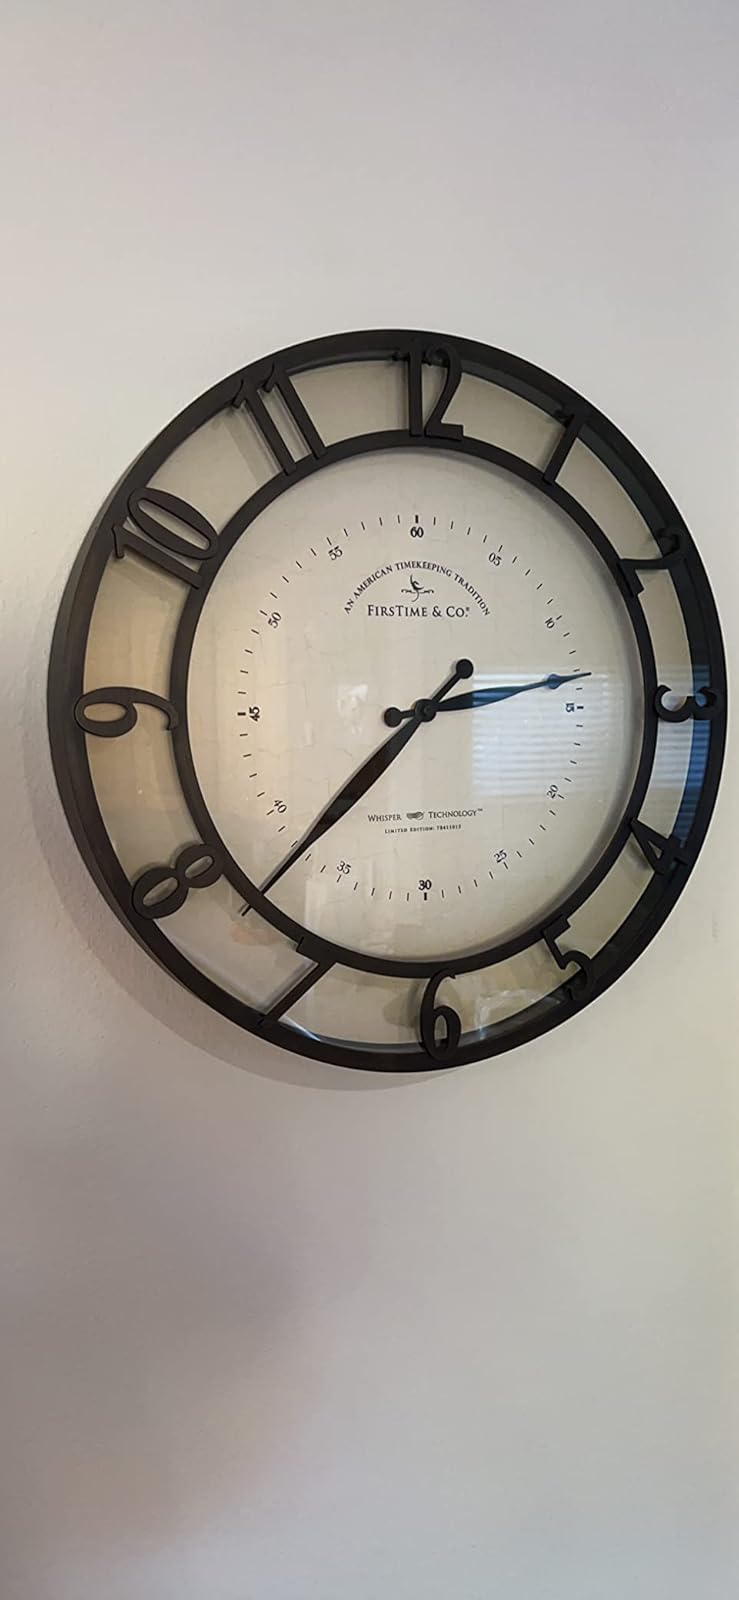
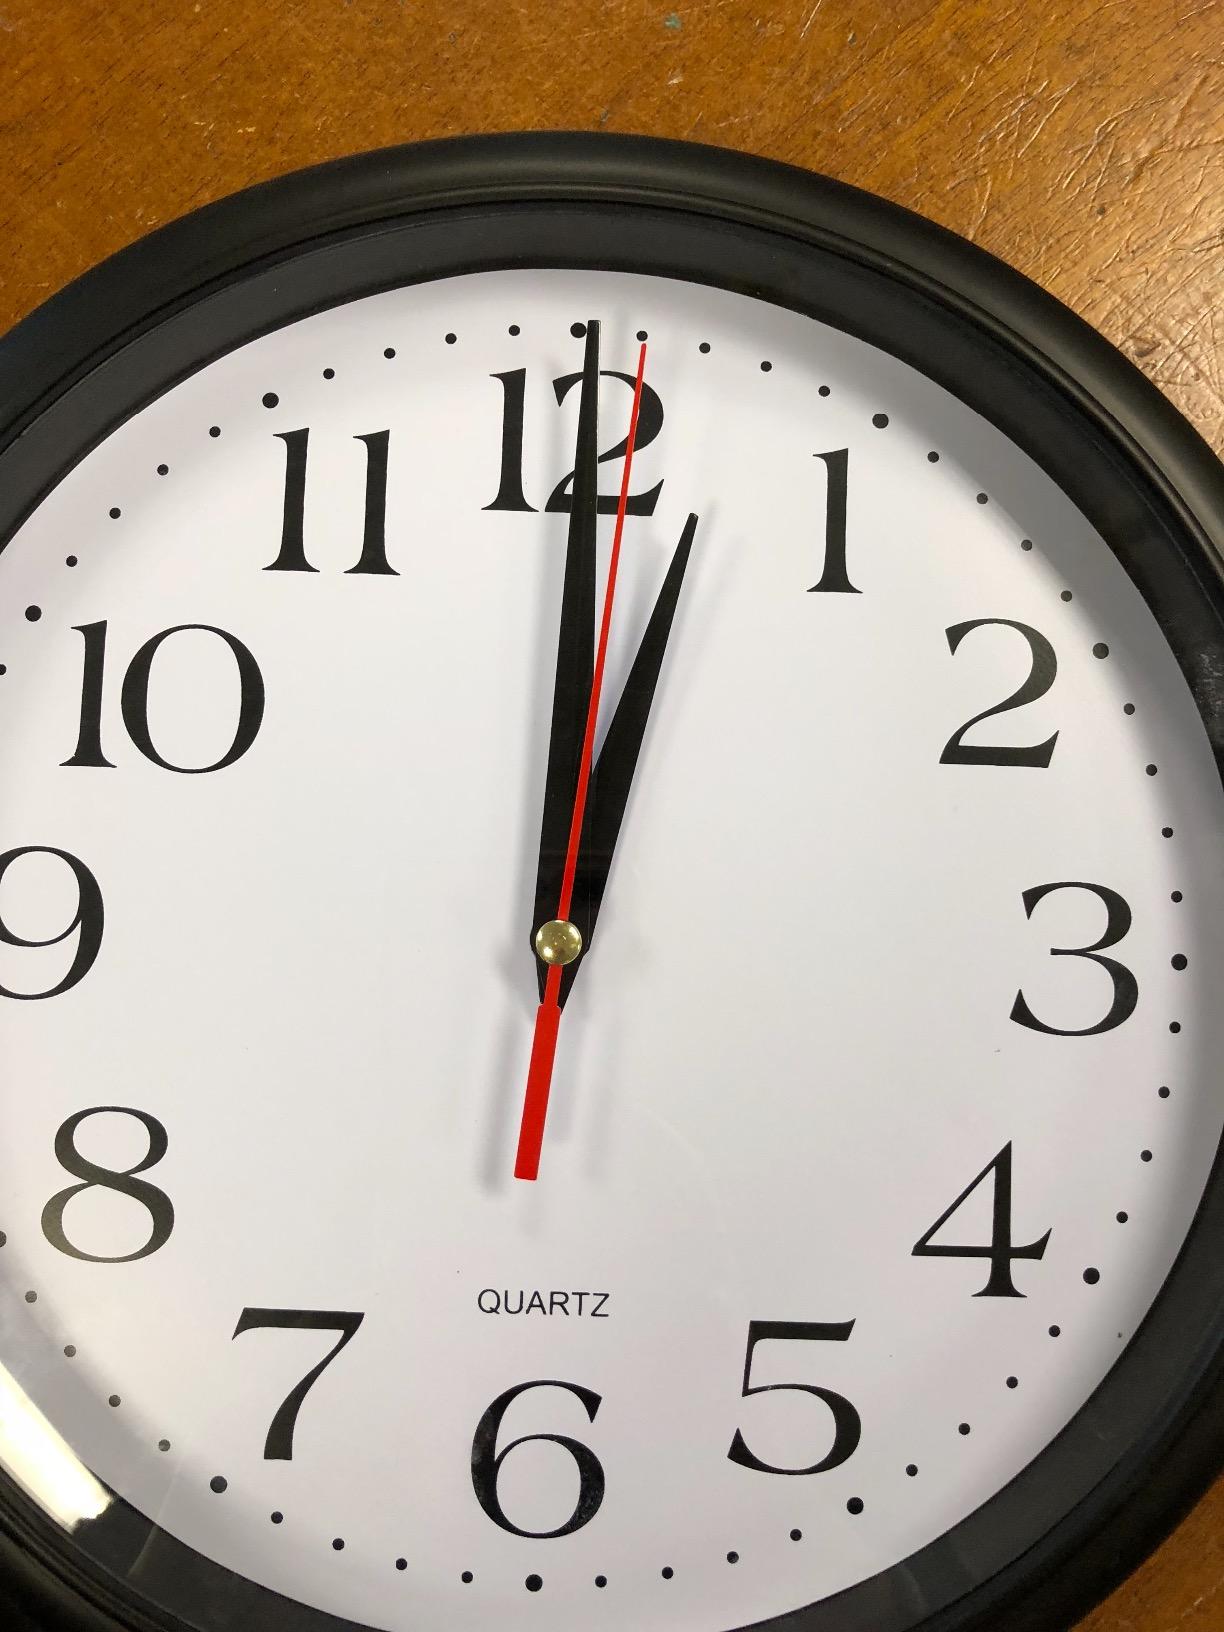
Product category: clock
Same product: no